State Library of New South Wales

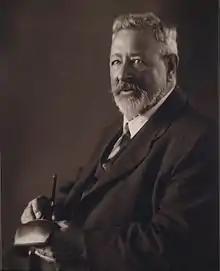
Portrait of Sir William Dixson

Australiana was a collecting focus for the library and David Scott Mitchell's collecting activities came to the attention of Henry Charles Lennox Anderson, Principal Librarian from 1893–1906. Anderson's stated aim of making the library a "National, and not a Municipal, Library" led him to collect Australiana material. However, Mitchell's efforts to collect as many books and manuscripts relating to Australia, the Pacific, the East Indies and Antarctica, particularly from 1886 onwards, created competition for these materials. Anderson realised that the library did not have the budget or contacts to compete with Mitchell (from the 1880s onward, George Robertson gave Mitchell first right of refusal on Australiana material purchased by Angus & Robertson), and attempted to build a working relationship with Mitchell. In 1898, Mitchell announced his intention to leave his collection to the people of New South Wales, subject to conditions including that the collection would be known as the "Mitchell Library". Although his offer was quickly accepted, construction of a new building to house the collection was delayed for several years.